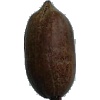
Label: Nut Pecan 1